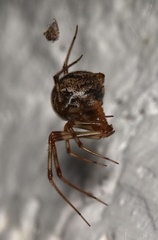
Species: Parasteatoda_tepidariorum